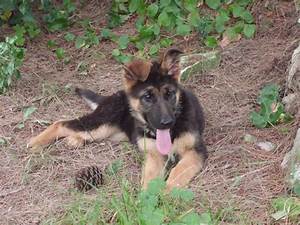
Label: dog